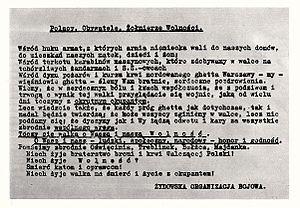
L'Organisation juive de combat ou OJC est une organisation militaire juive fondée en 1942 dans le ghetto de Varsovie pour résister à l'occupation nazie. C'est elle qui organisa et lança le soulèvement du ghetto de Varsovie entre le 19 avril et le 16 mai 1943.